Bramwald

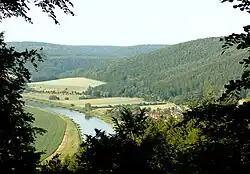
View from the Bramburg onto the Bramwald, in the valley of the Weser and the Hemeln village of Glashütte

The Bramwald is a range of hills up to in the Weser Uplands in Lower Saxony (Germany). It is a unique, natural, wild, hill and forest landscape. This is particularly so in the north around the Totenberg.